Lucifer Rising (film)

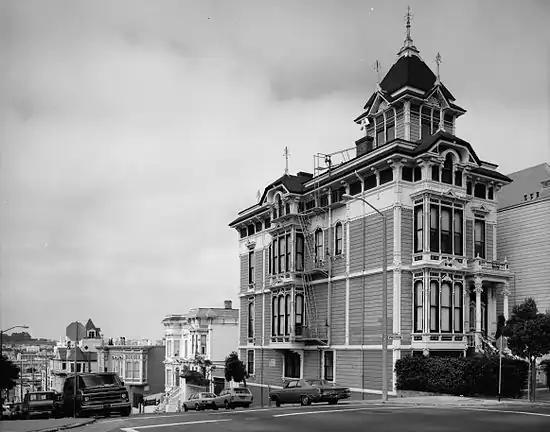
The ornate "Russian Embassy" house in San Francisco, where Anger lived in 1966 and 1967

In mid-1966, Anger began renting a flat on the ground floor of the Westerfeld House, referred to by locals as the Russian Embassy, a dilapidated building located at 1198 Fulton Street in the Alamo Square district of San Francisco. Then in his late thirties, Anger began to plan "Lucifer Rising", initially intending for it to document the growing countercultural movement as it existed in California. As Anger stated, he wanted to film "today's new tribe of teenagers, turned-on children teeny-boppers and adolescent hippies". Anger was influenced by Aleister Crowley's descriptions of Lucifer as the light-bearing god, and was inspired by Crowley's poem "Hymn to Lucifer". According to his biographer Bill Landis, Anger adopted this deity as a "metaphor for the ultimate bad little boy who could corrupt you without coercion". In this context, Lucifer is not the devil but a rebellious mythic hero representing the spirit of the artist.